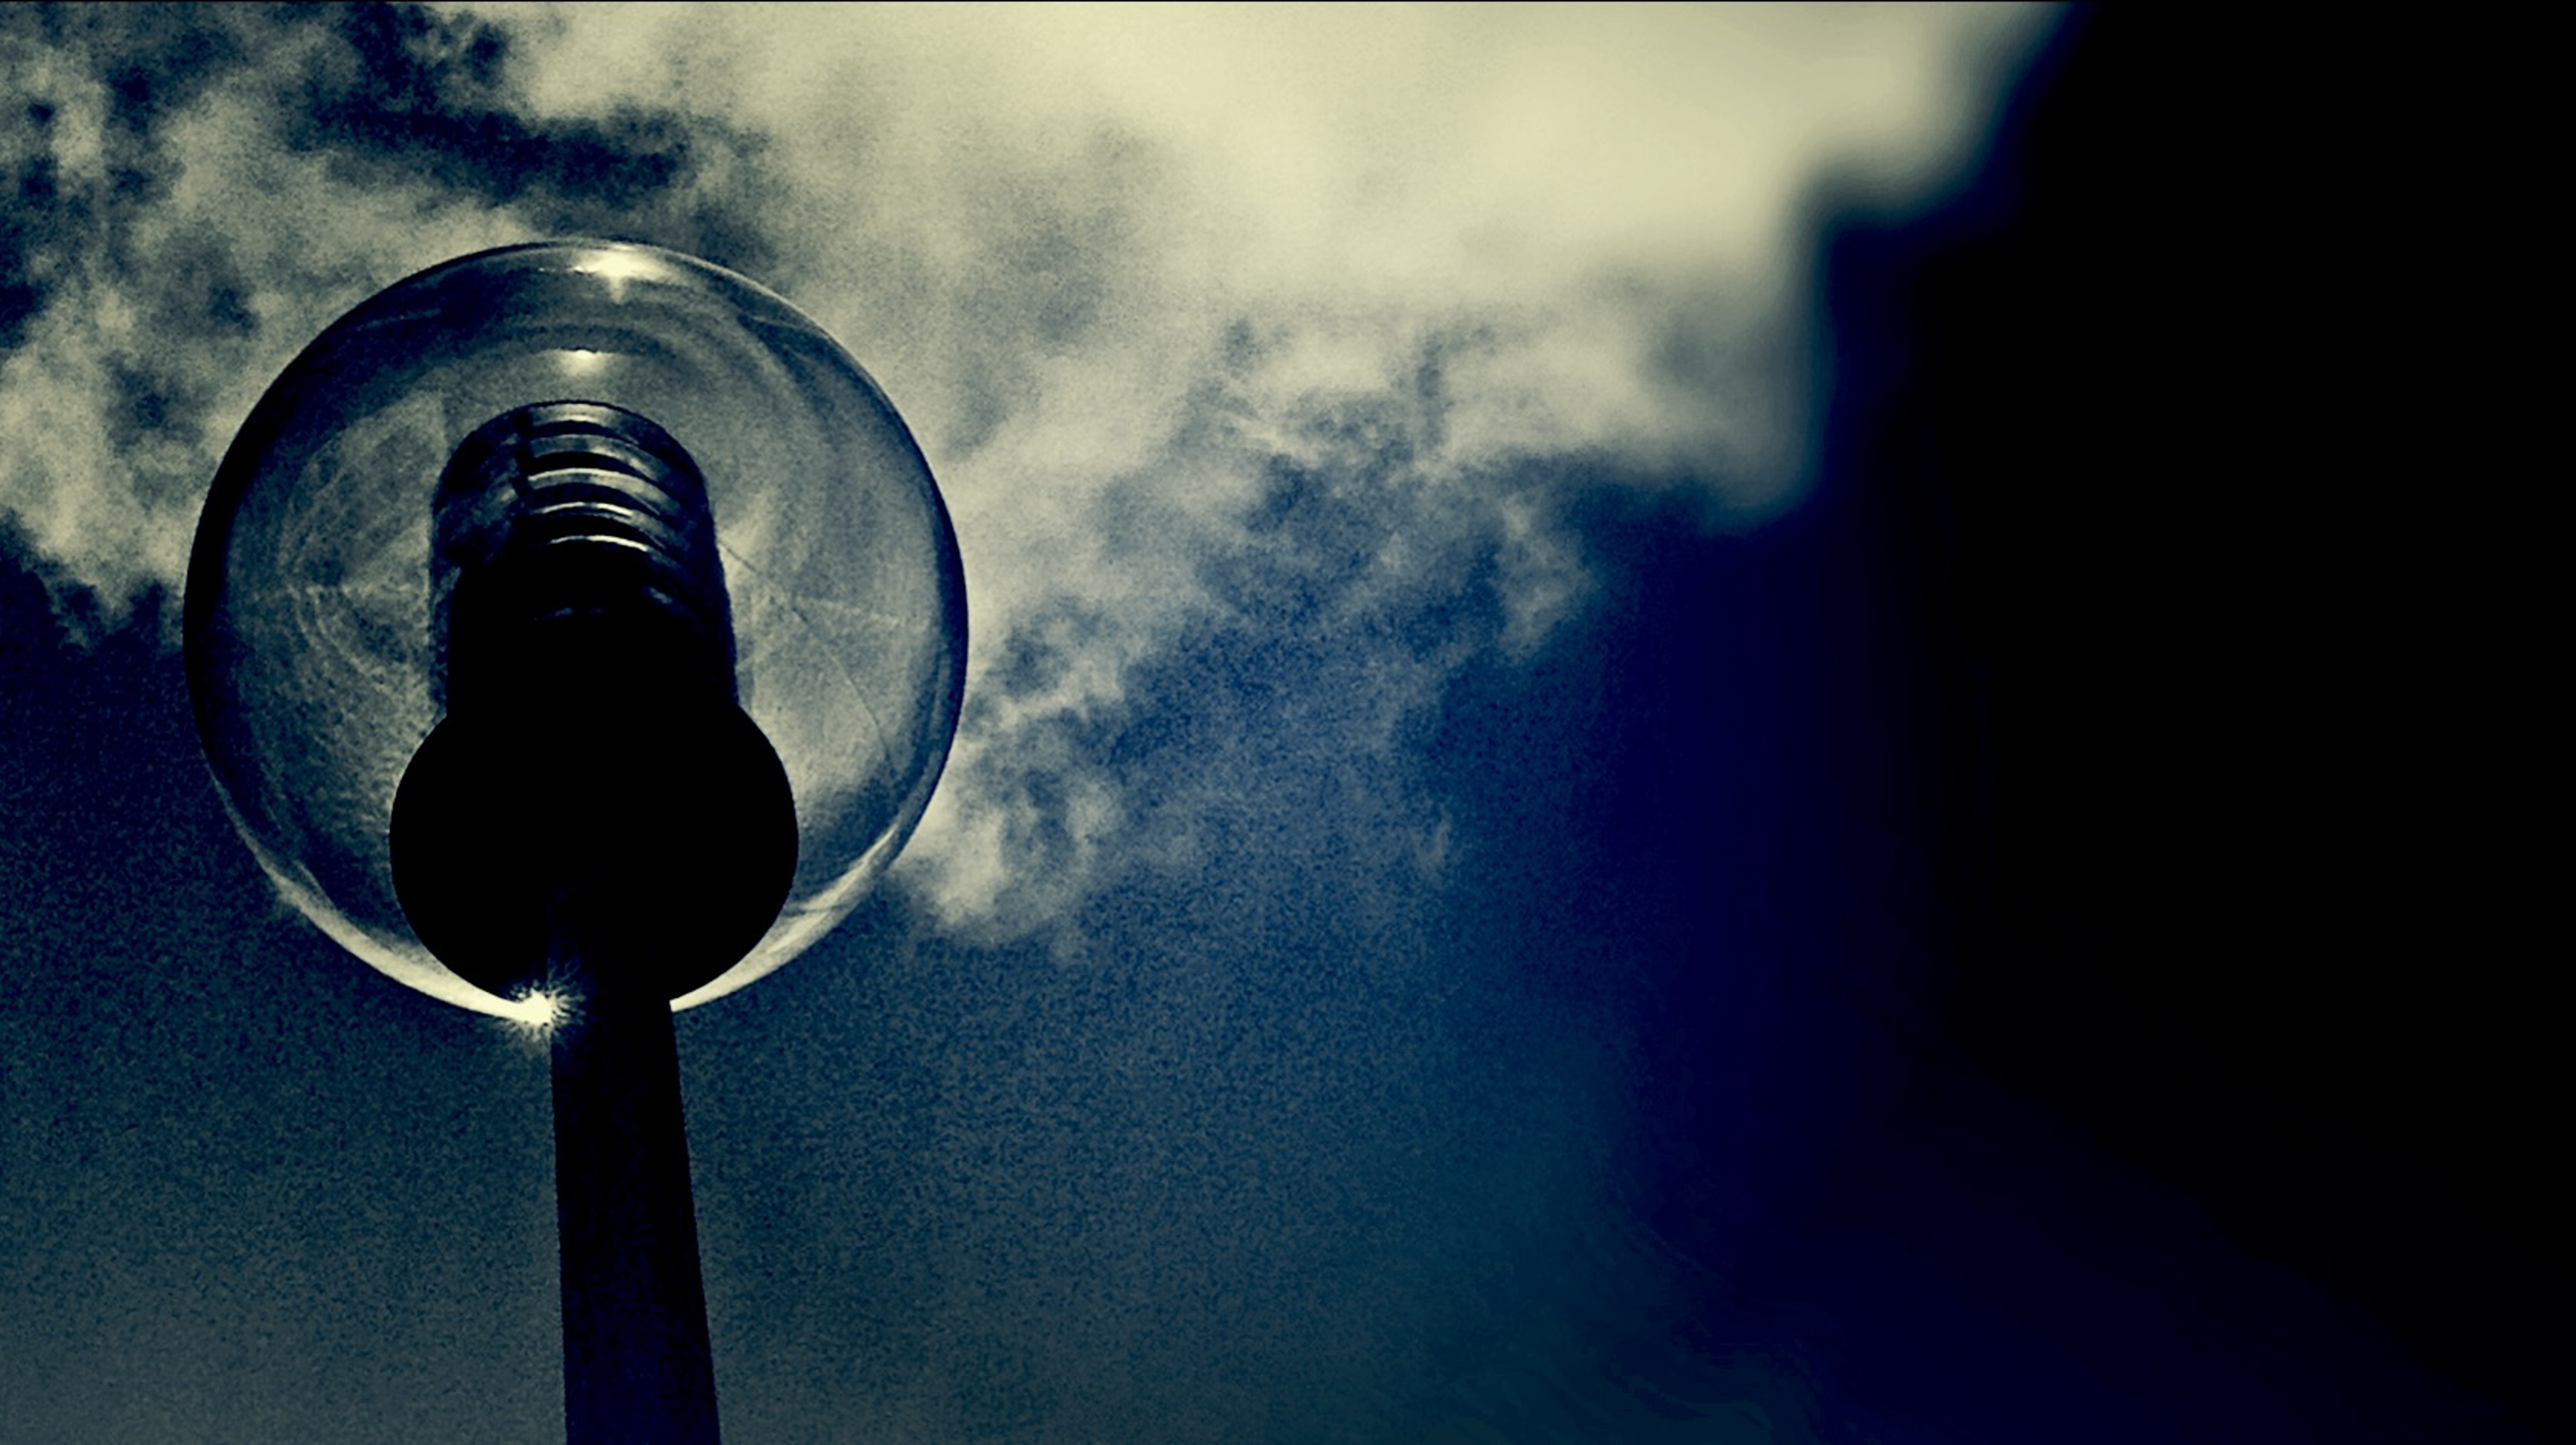
light, storm, sky, atmosphere, phenomenon, close up, cloud, darkness, macro photography, reflection, water, computer wallpaper, stock photography